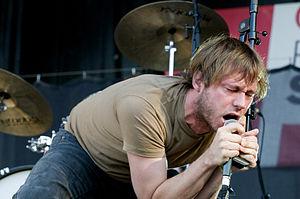
Pissed Jeans est un groupe de noise rock et punk hardcore américain, originaire d'Allentown, en Pennsylvanie. Il est formé en 2003 sous le nom d'Unrequited Hard-On.